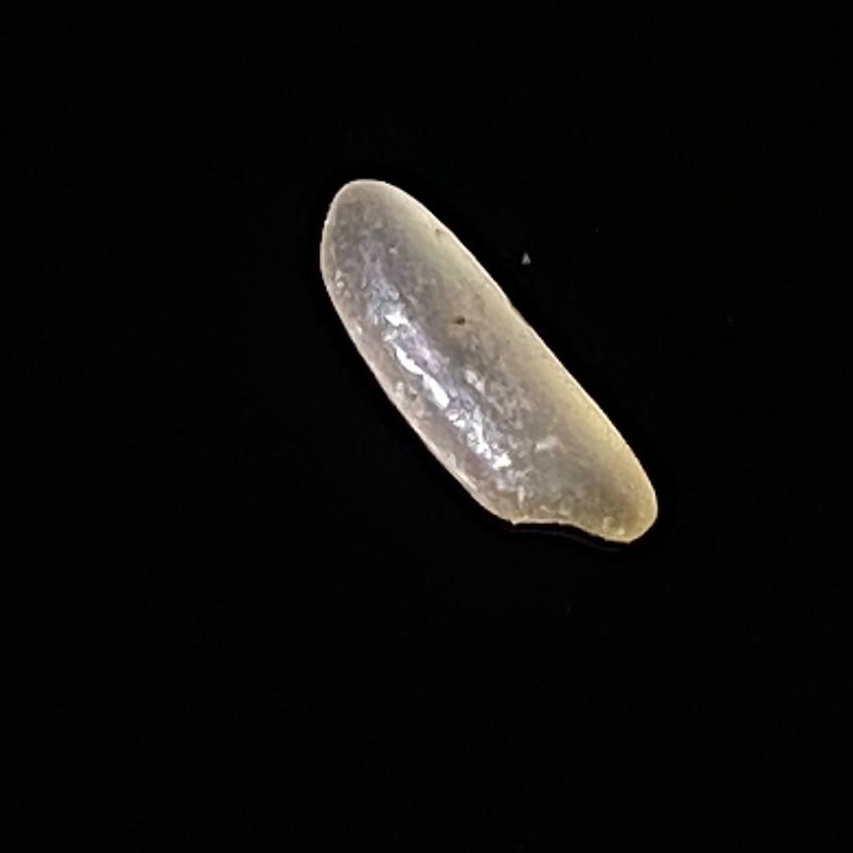
Rice variety: Jirashail